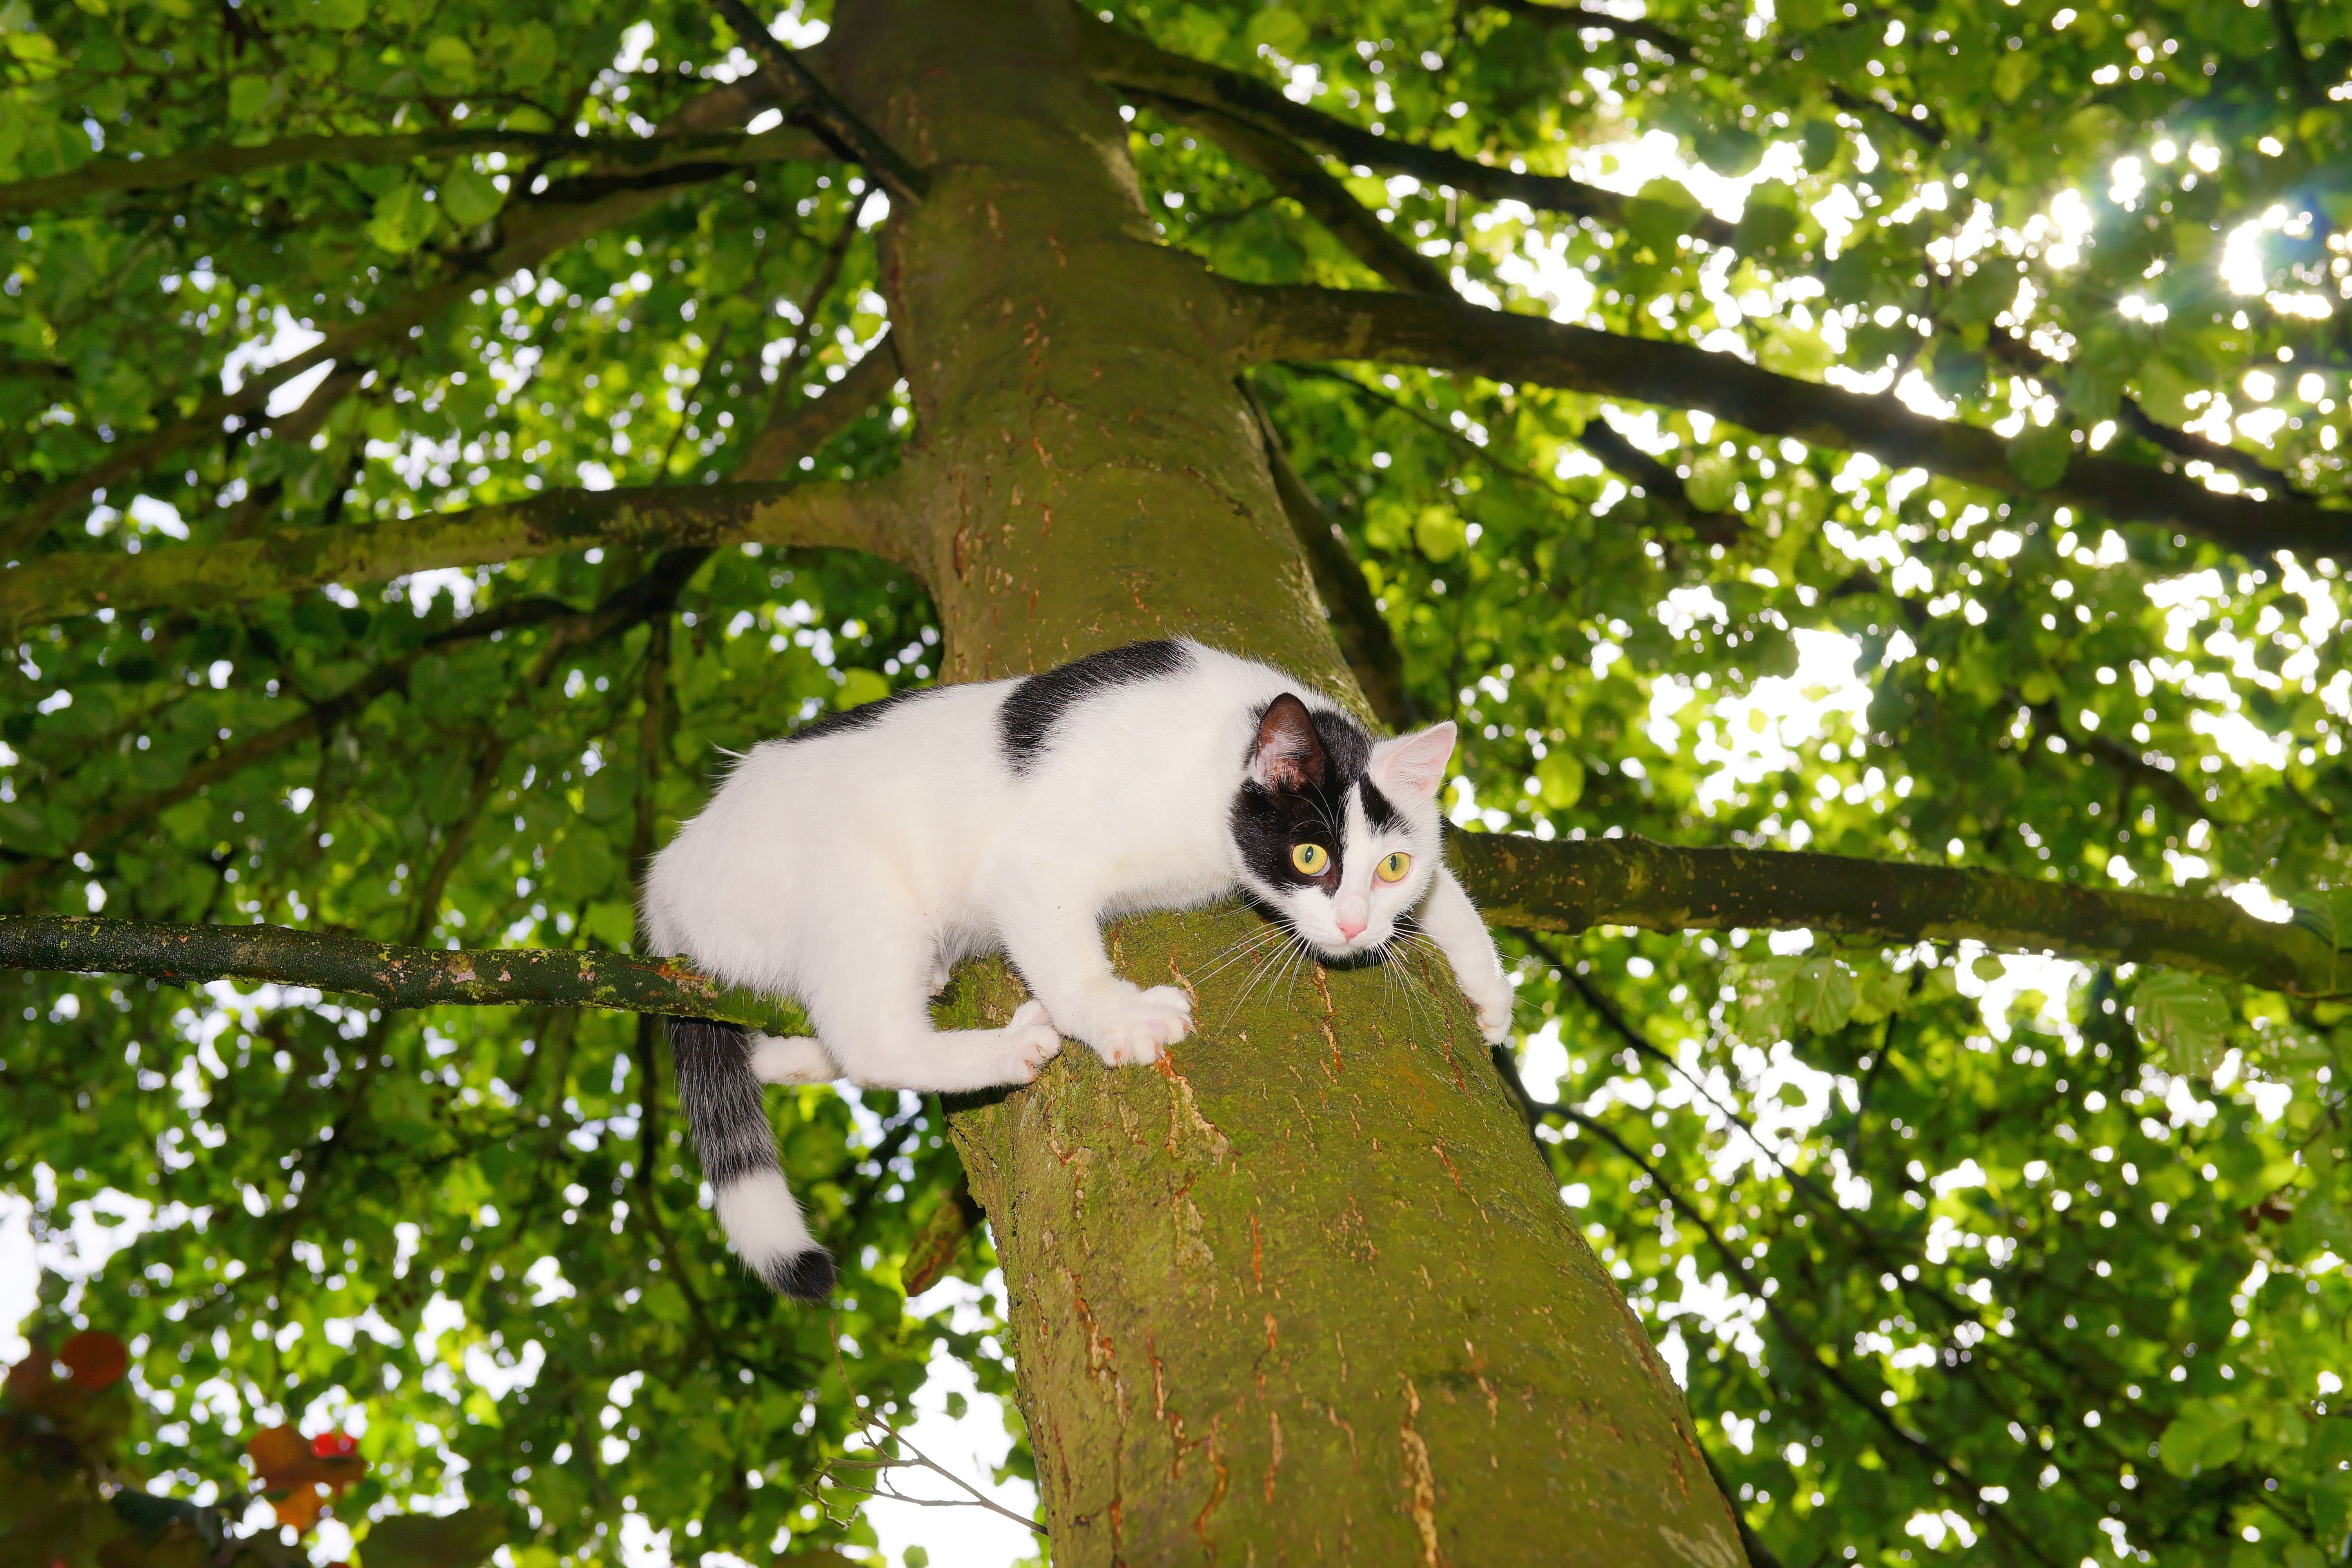
tree, nature, forest, branch, black and white, sunlight, leaf, flower, animal, wildlife, pet, fur, jungle, cat, mammal, fauna, climb, playful, adidas, rainforest, woodland, habitat, curious, animal world, domestic cat, young cat, in the free, cat in the tree, woody plant